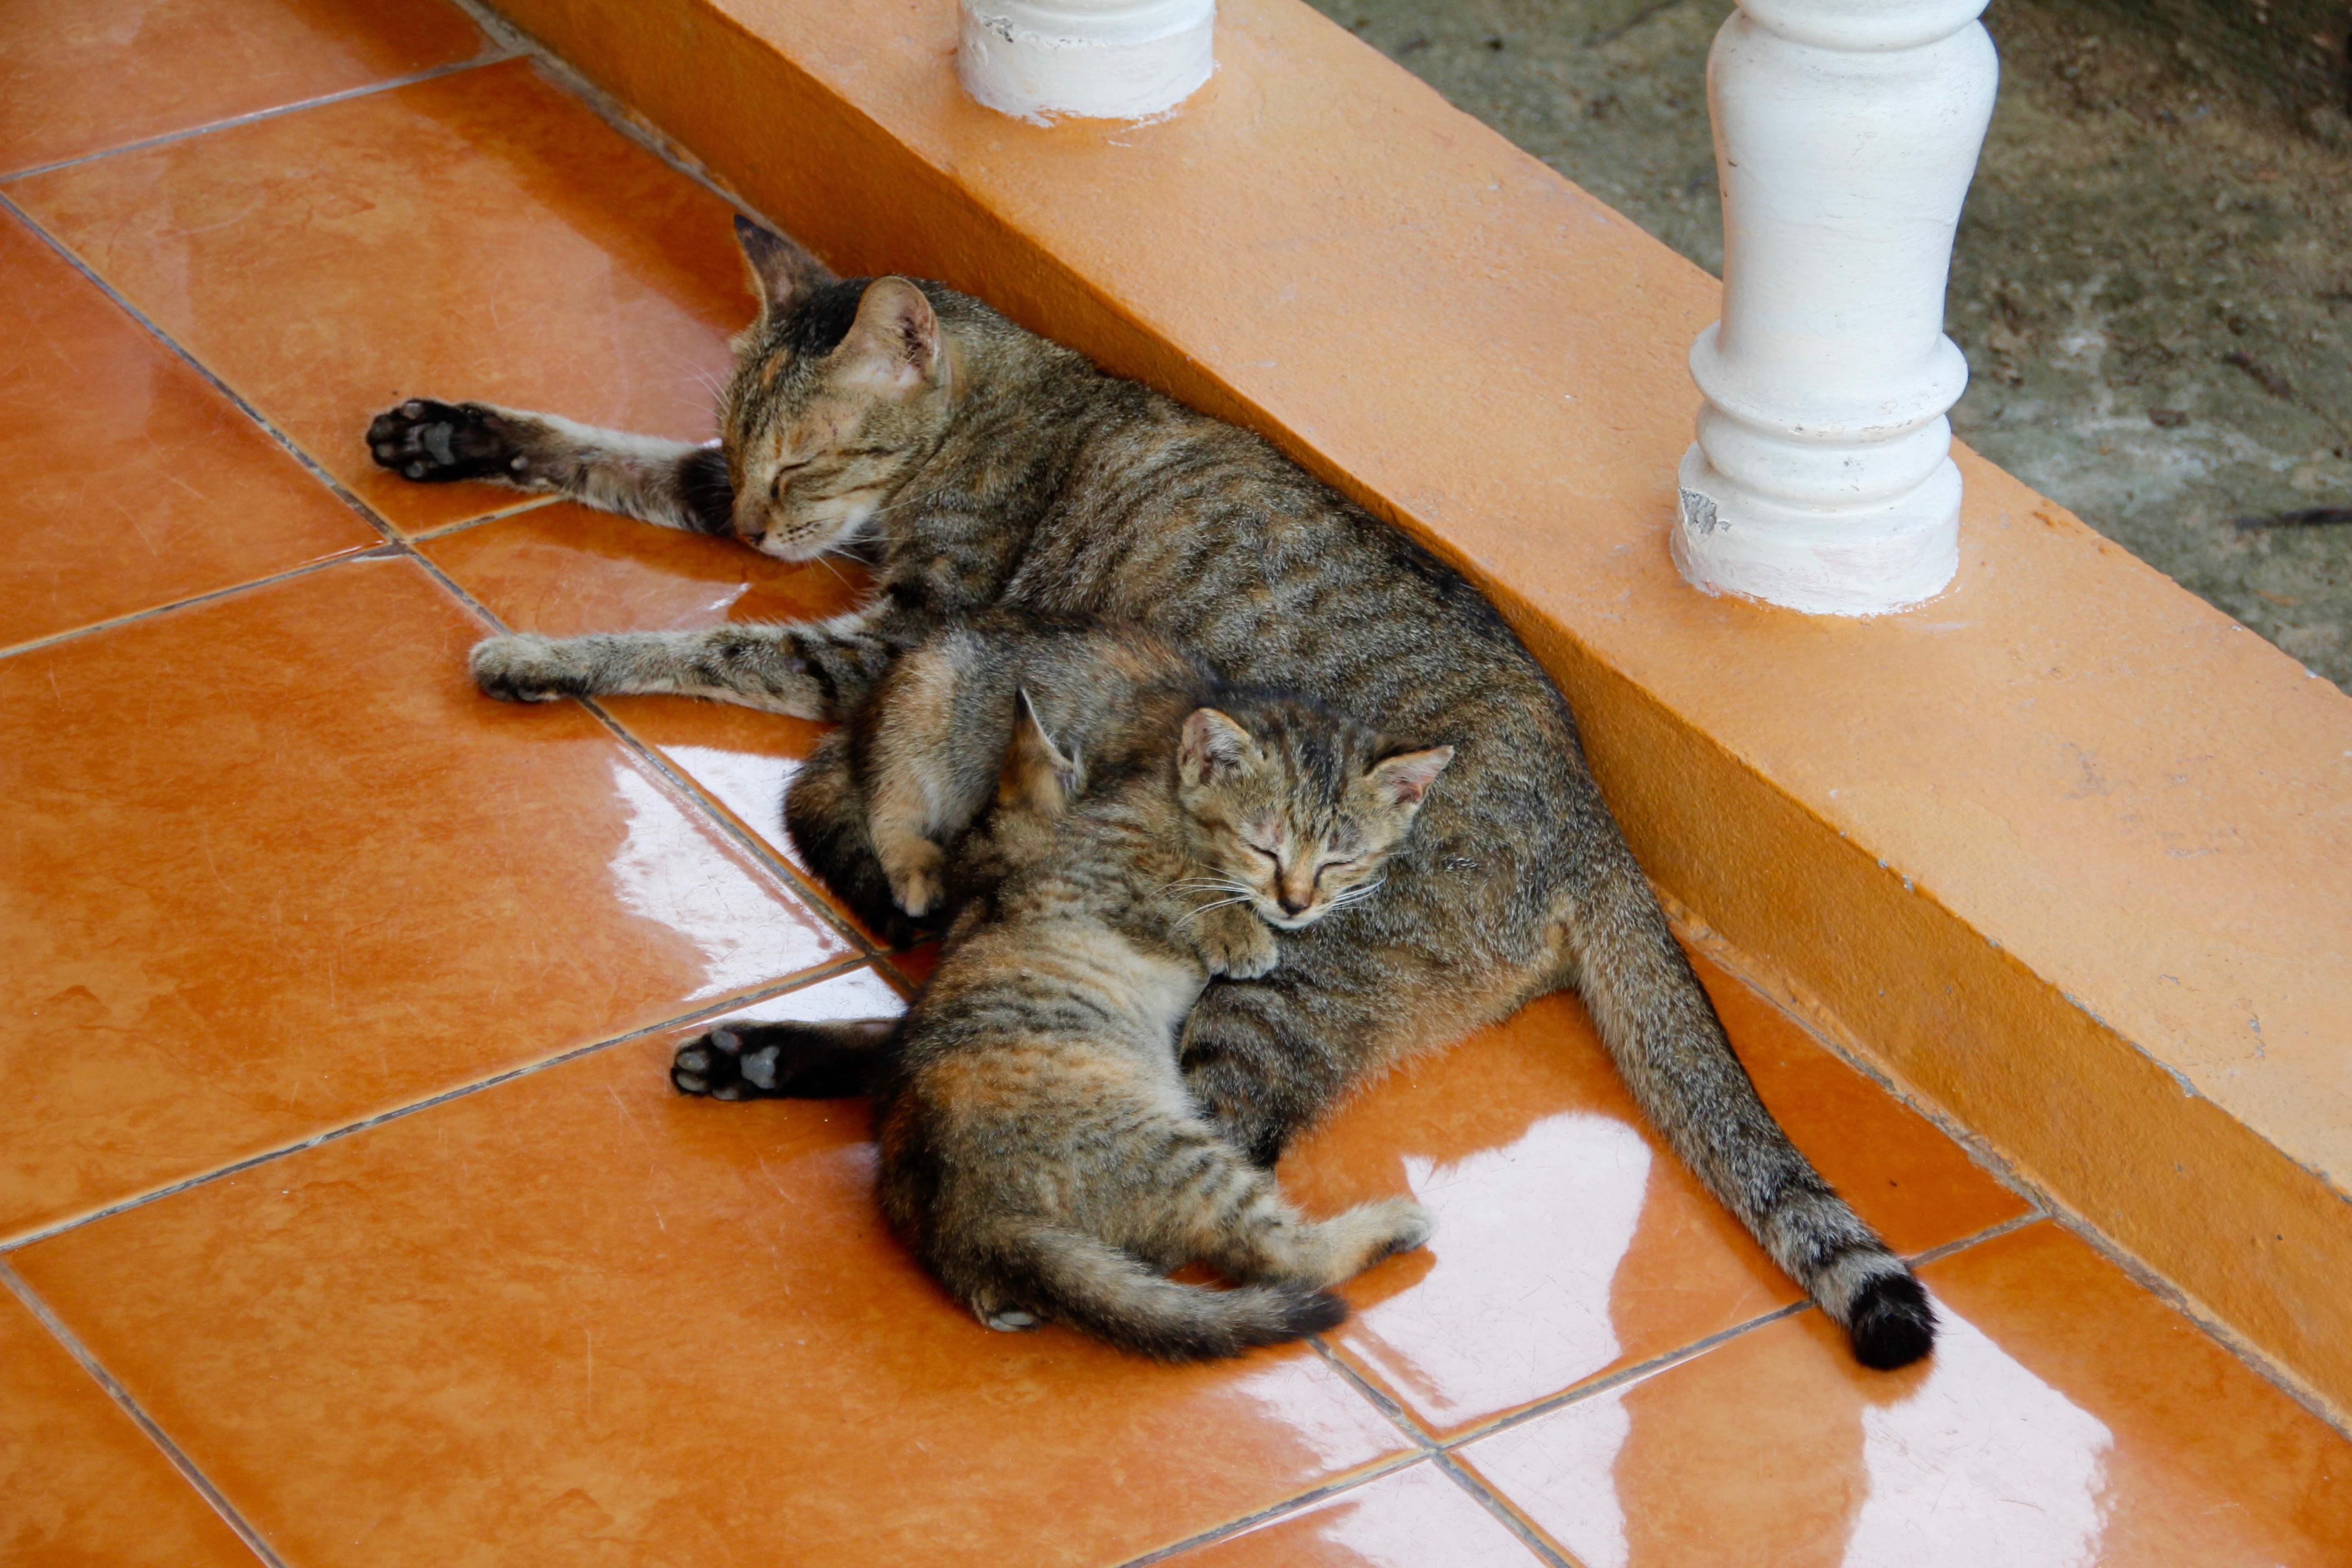
sweet, animal, cute, pet, kitten, cat, mammal, whiskers, adidas, vertebrate, attention, domestic cat, snuggle, young animal, young cat, tabby cat, cat baby, baby cats, small cats, cat family, bengal, european shorthair, small to medium sized cats, cat like mammal